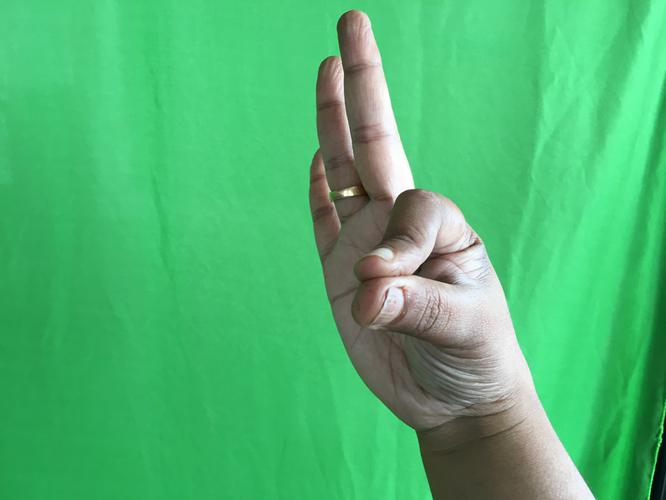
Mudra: Hamsasyam
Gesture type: single_hand